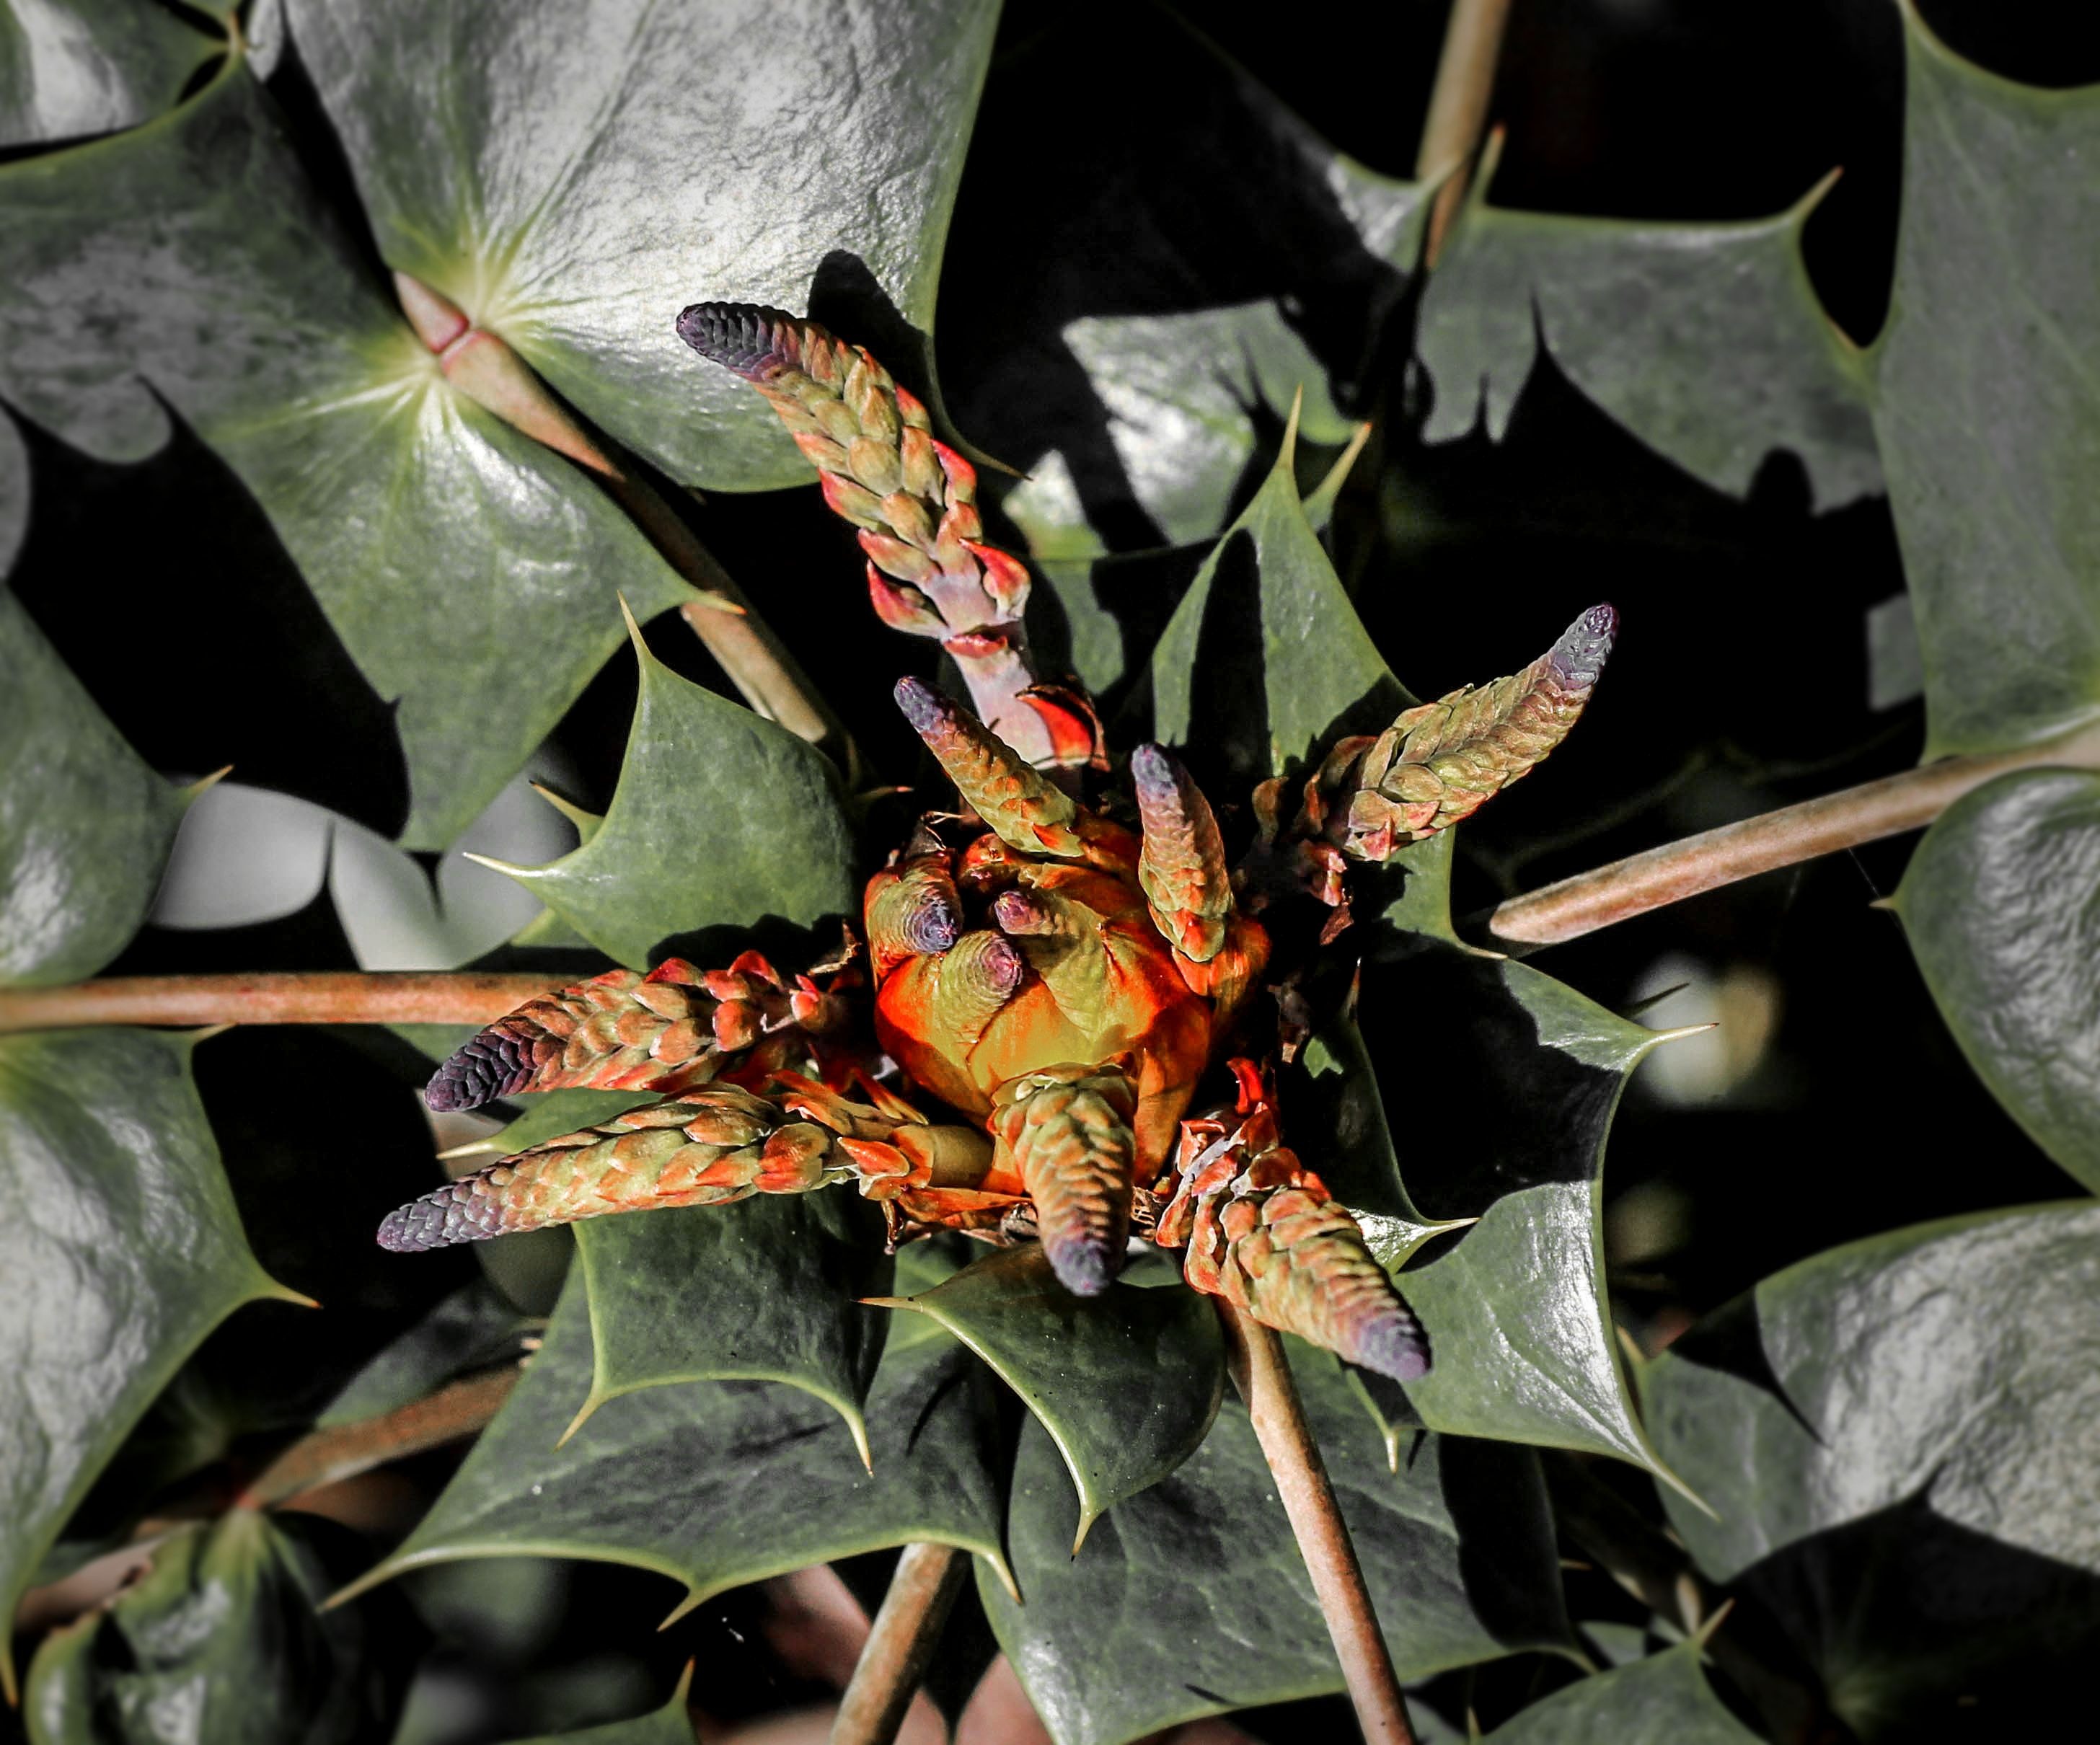
nature, blossom, plant, stem, leaf, flower, petal, bloom, floral, environment, jungle, herb, insect, natural, autumn, botany, agriculture, flora, botanical, fauna, invertebrate, wildflower, outdoors, vegetation, horticulture, organic, macro photography, oregon grape holly, mahonia buds